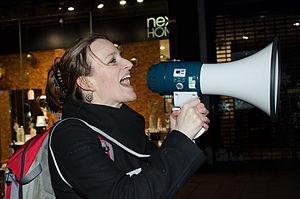
100 Women est une série multi-formats créée en 2013 par la BBC. La série concerne le rôle des femmes au XXIᵉ siècle et inclut des événements à Londres et à Mexico. Après la publication de la liste, l'émission, intitulée BBC's Women Season, est diffusée pendant trois semaines, pendant lesquelles la BBC propose également des rapports en ligne, des débats et des articles sur les femmes. Les femmes du monde entier sont encouragées à participer sur Twitter, en commentant la liste, ainsi que les entretiens et les débats qui suivent sa publication. Une nouvelle liste de lauréates est publiée chaque année depuis 2013.